New Mexico chile

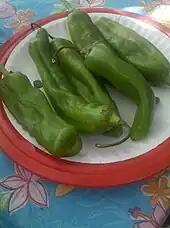
Green chile, unroasted

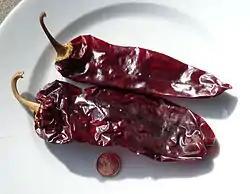
Red chile, dried, with a US penny for scale

Green chile is served roasted and peeled, whole or diced, as a powder, and in various sauces. The most common uses are often served diced, or in sauces and is elemental to dishes such as enchiladas, burritos, burgers, french fries, or rice. Chile is also served whole raw, fried, or baked . New Mexican-style follow the much more traditional Mexican technique of being covered with egg batter and fried, although variations and casseroles do exist.